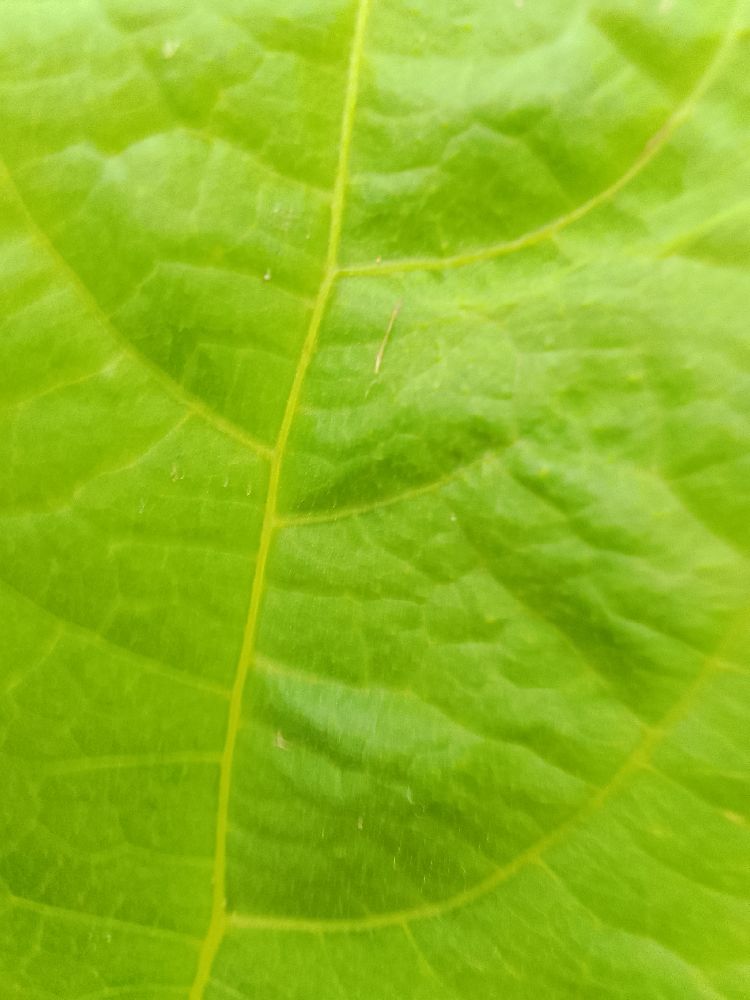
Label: healthy